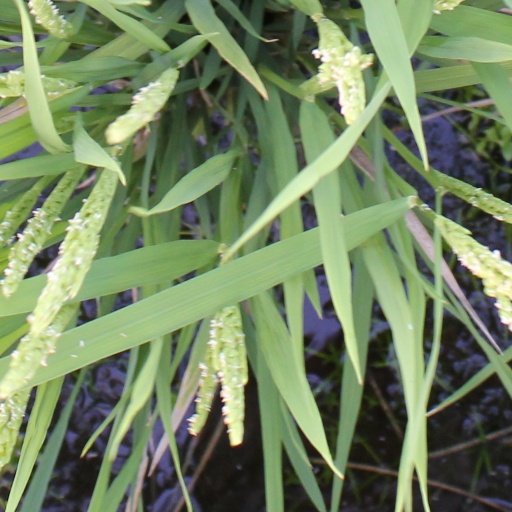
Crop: rice